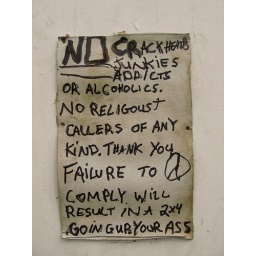
sign on the door of a rooms-for-rent place in downtown Kamloops.